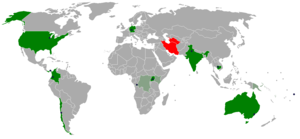
La Maison d'adoration baha'ie, parfois désignée par son nom arabe Mashriqu'l-Adhkár, est le titre donné aux édifices dédiés au culte dans la Foi bahá’íe par son fondateur Bahá'u'lláh. Ce titre s'applique techniquement à tout lieu de culte communautaire rendu à Dieu.